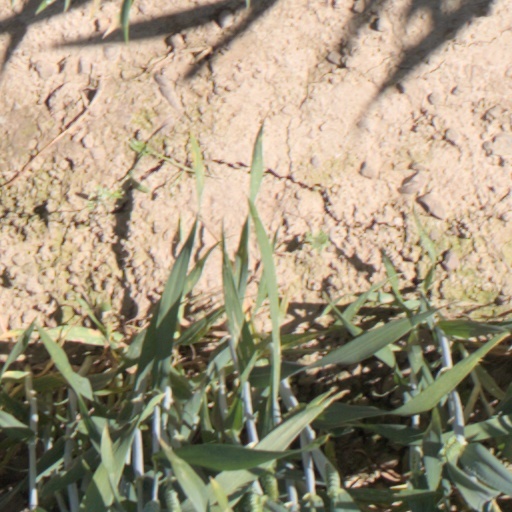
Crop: wheat